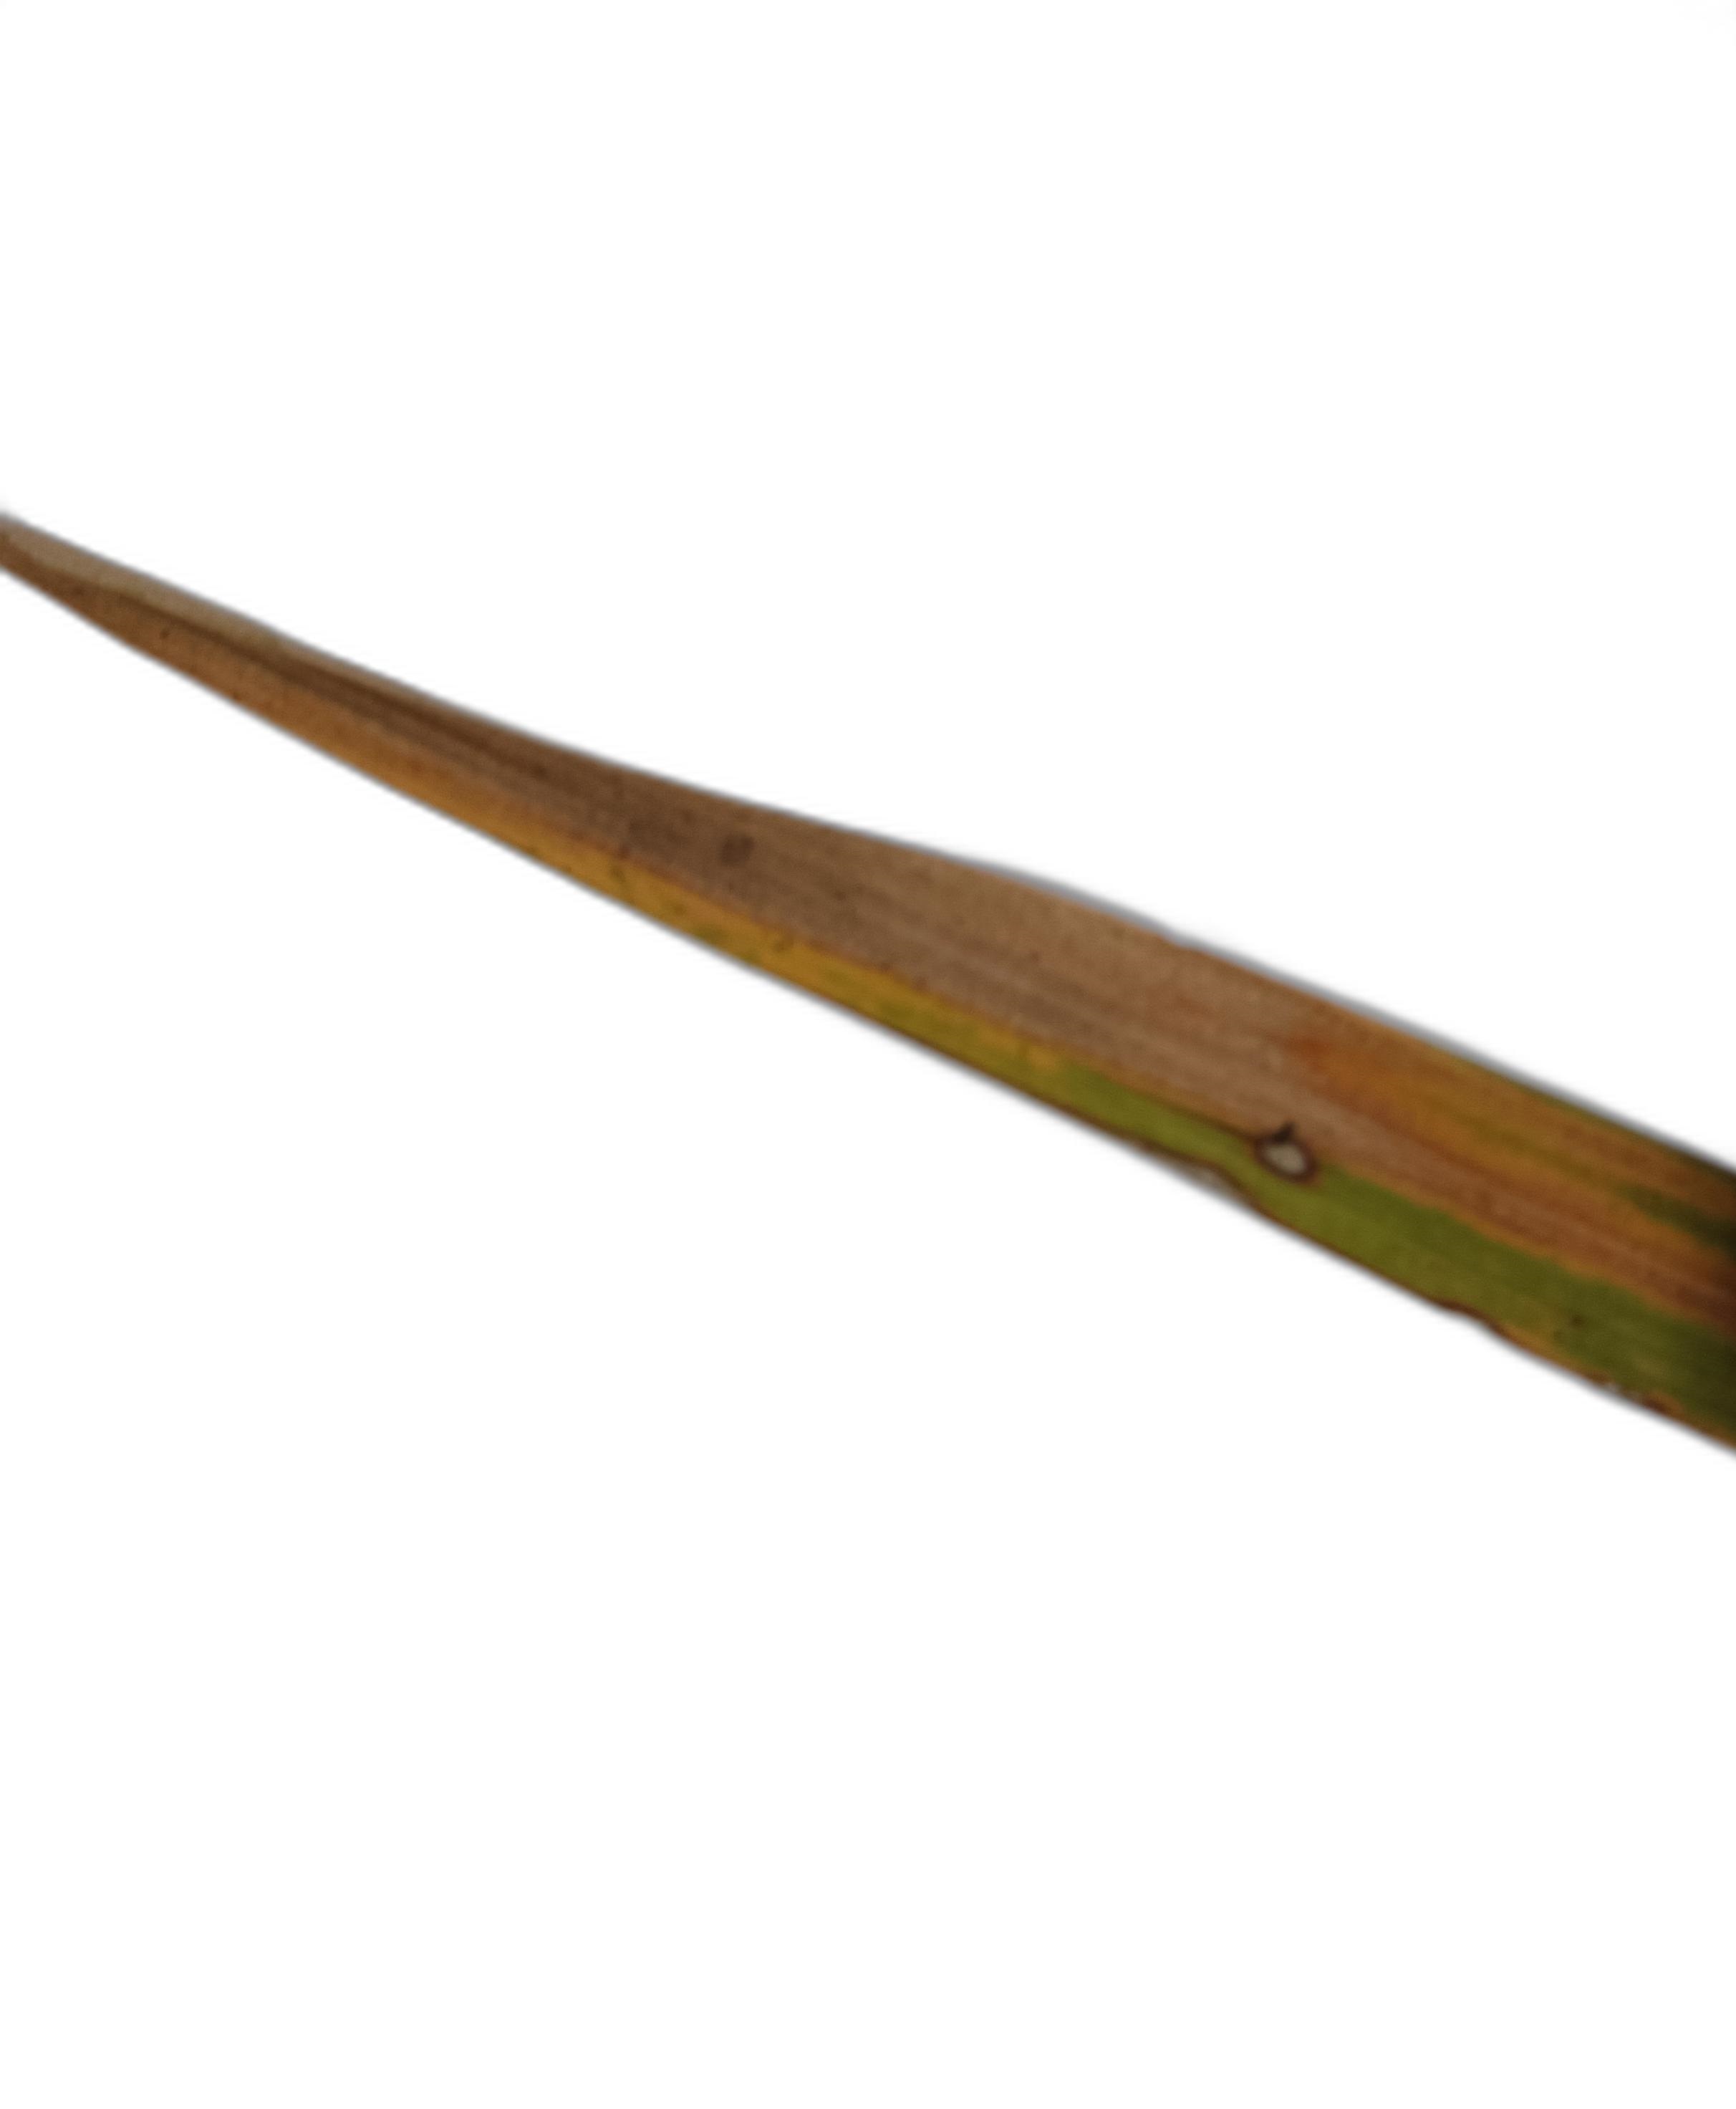
Label: Leaf Scald